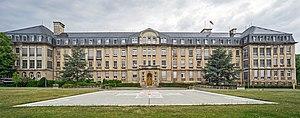
Le centre hospitalier Émile-Mayrisch est l'hôpital public du sud du Luxembourg, créé en 2004 par le regroupement de plusieurs hôpitaux publics des communes d'Esch-sur-Alzette et Dudelange.
Le système de santé luxembourgeois repose sur trois principes fondamentaux : l'assurance maladie obligatoire, le libre choix du prestataire de soins de santé pour les patients et le respect obligatoire des prestataires dans l'ensemble des coûts fixes des services rendus. Les citoyens sont couverts par un système de soins de santé offrant des prestations médicales, de maternité et de maladie et, pour les personnes âgées, des prestations d'assistance. L'étendue de la couverture varie en fonction de l'occupation de l'individu. Les personnes employées ou bénéficiant de la sécurité sociale bénéficient d'une couverture d'assurance complète. Les travailleurs indépendants et les commerçants bénéficient à la fois de prestations médicales et de prestations d'assistance. Tout cela est financé par les impôts sur le revenu, la masse salariale et les salaires des citoyens. Cependant, le gouvernement couvre le financement des prestations de maternité, ainsi que de tout autre secteur ayant besoin de fonds supplémentaires. Environ 75 % de la population souscrit un régime de soins de santé complémentaire. Environ 99 % de la population est couverte par le système de santé public.